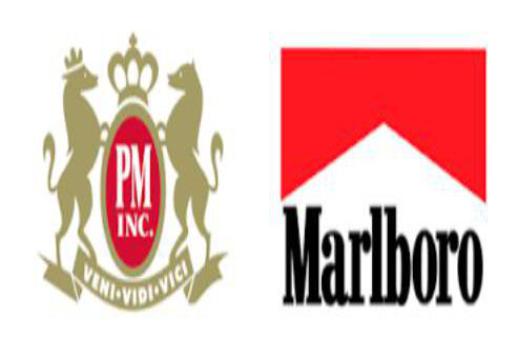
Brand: marlboro
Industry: Necessities